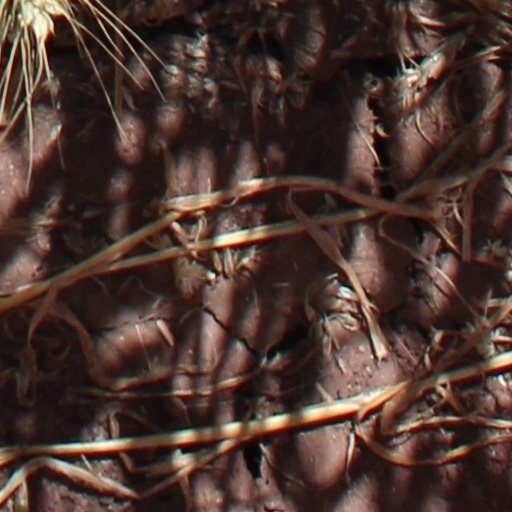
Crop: wheat